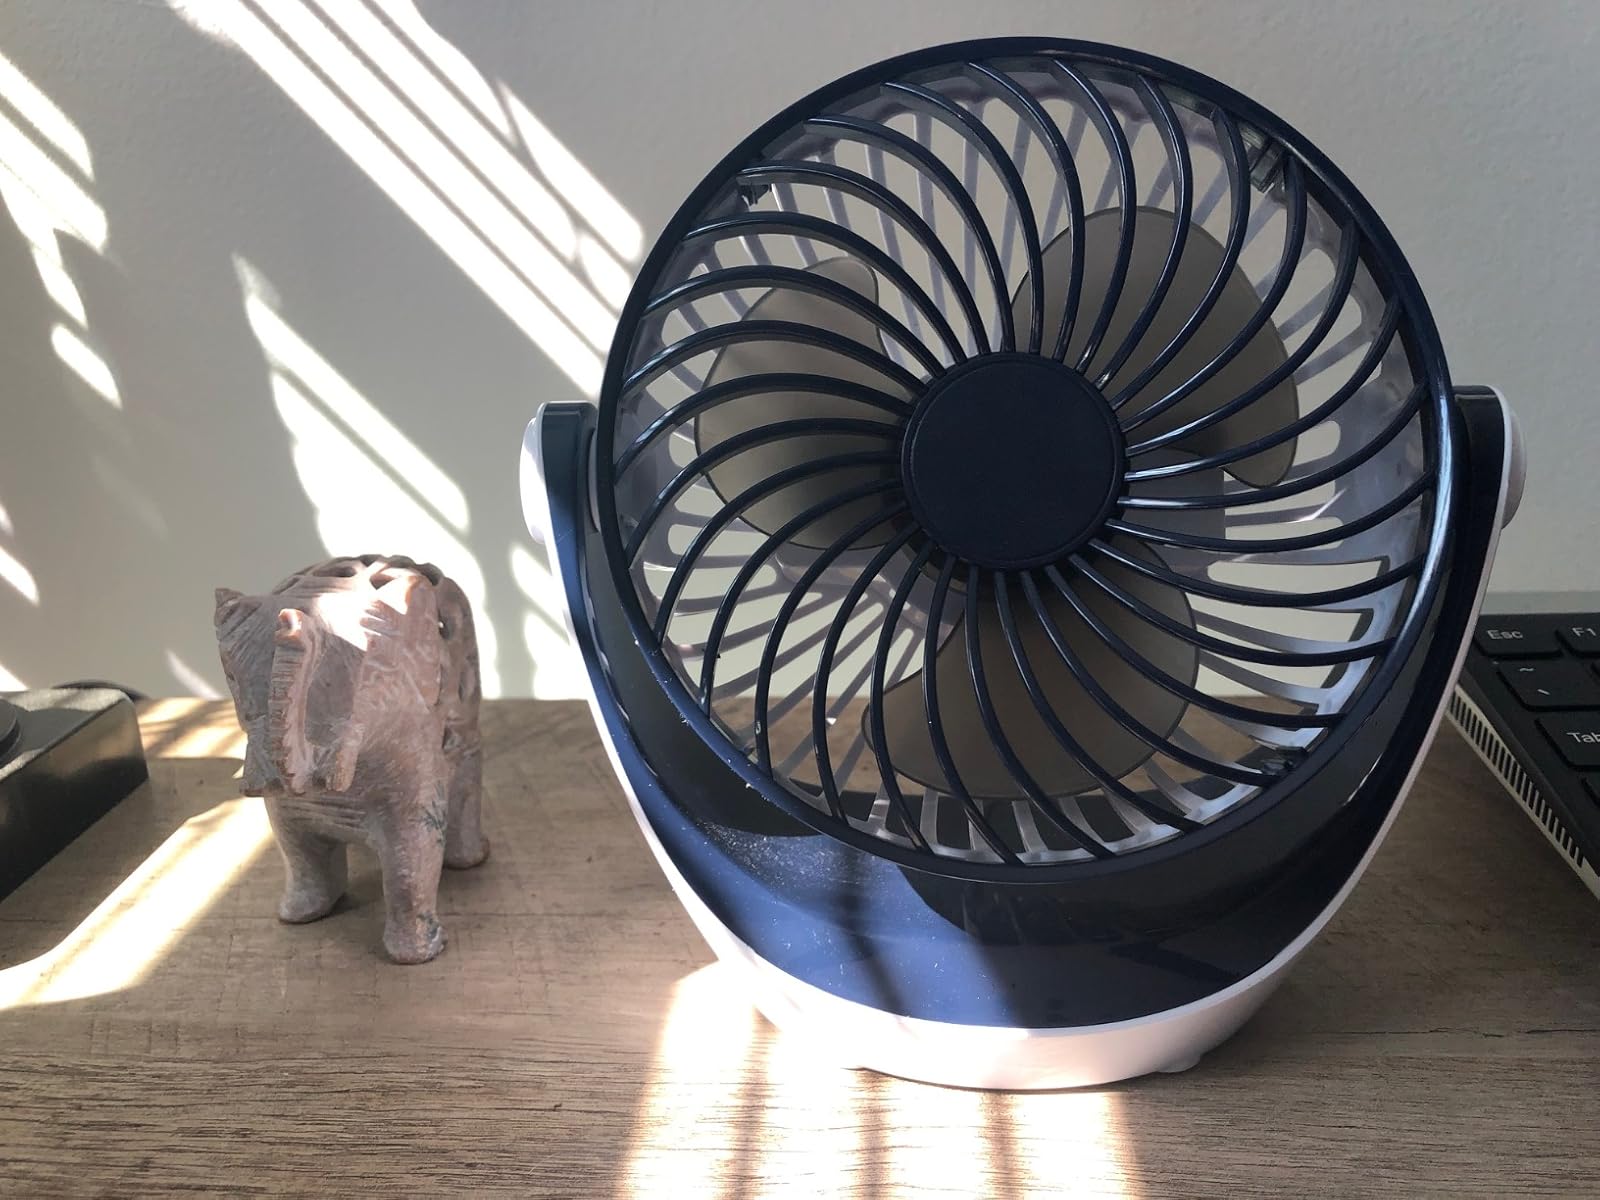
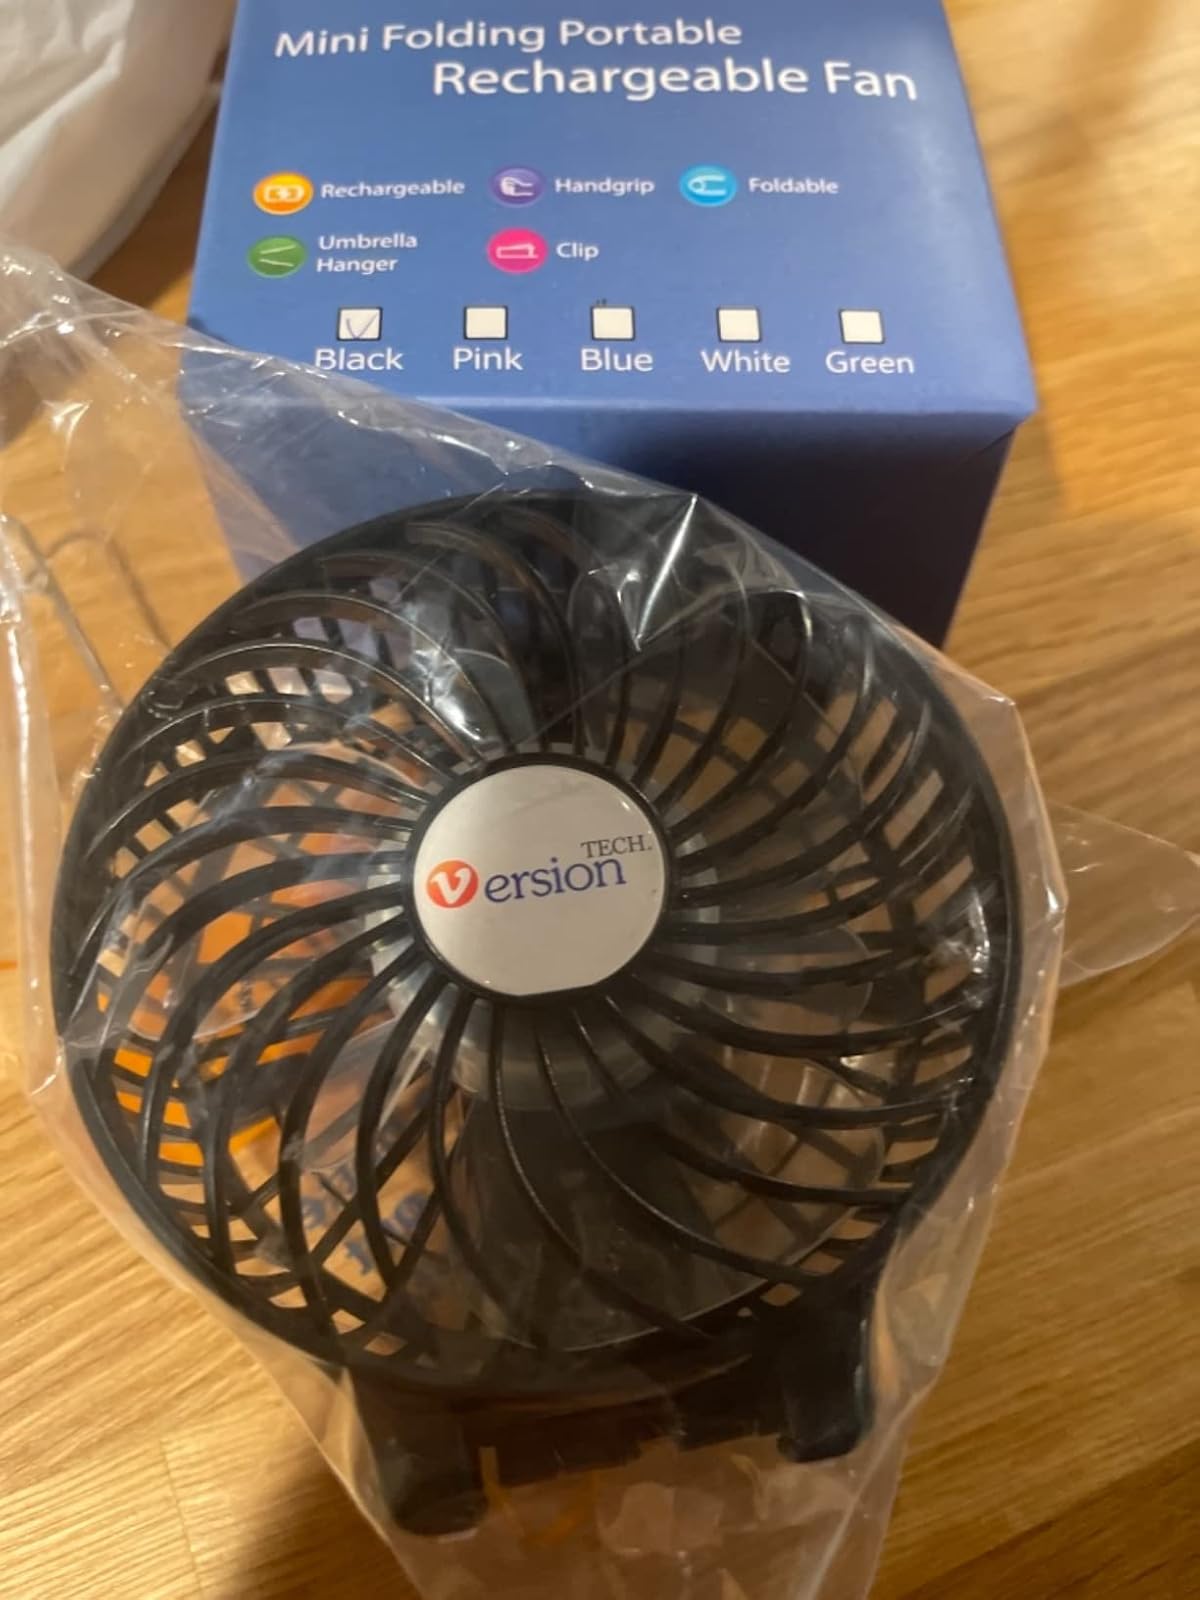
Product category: fan
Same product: no